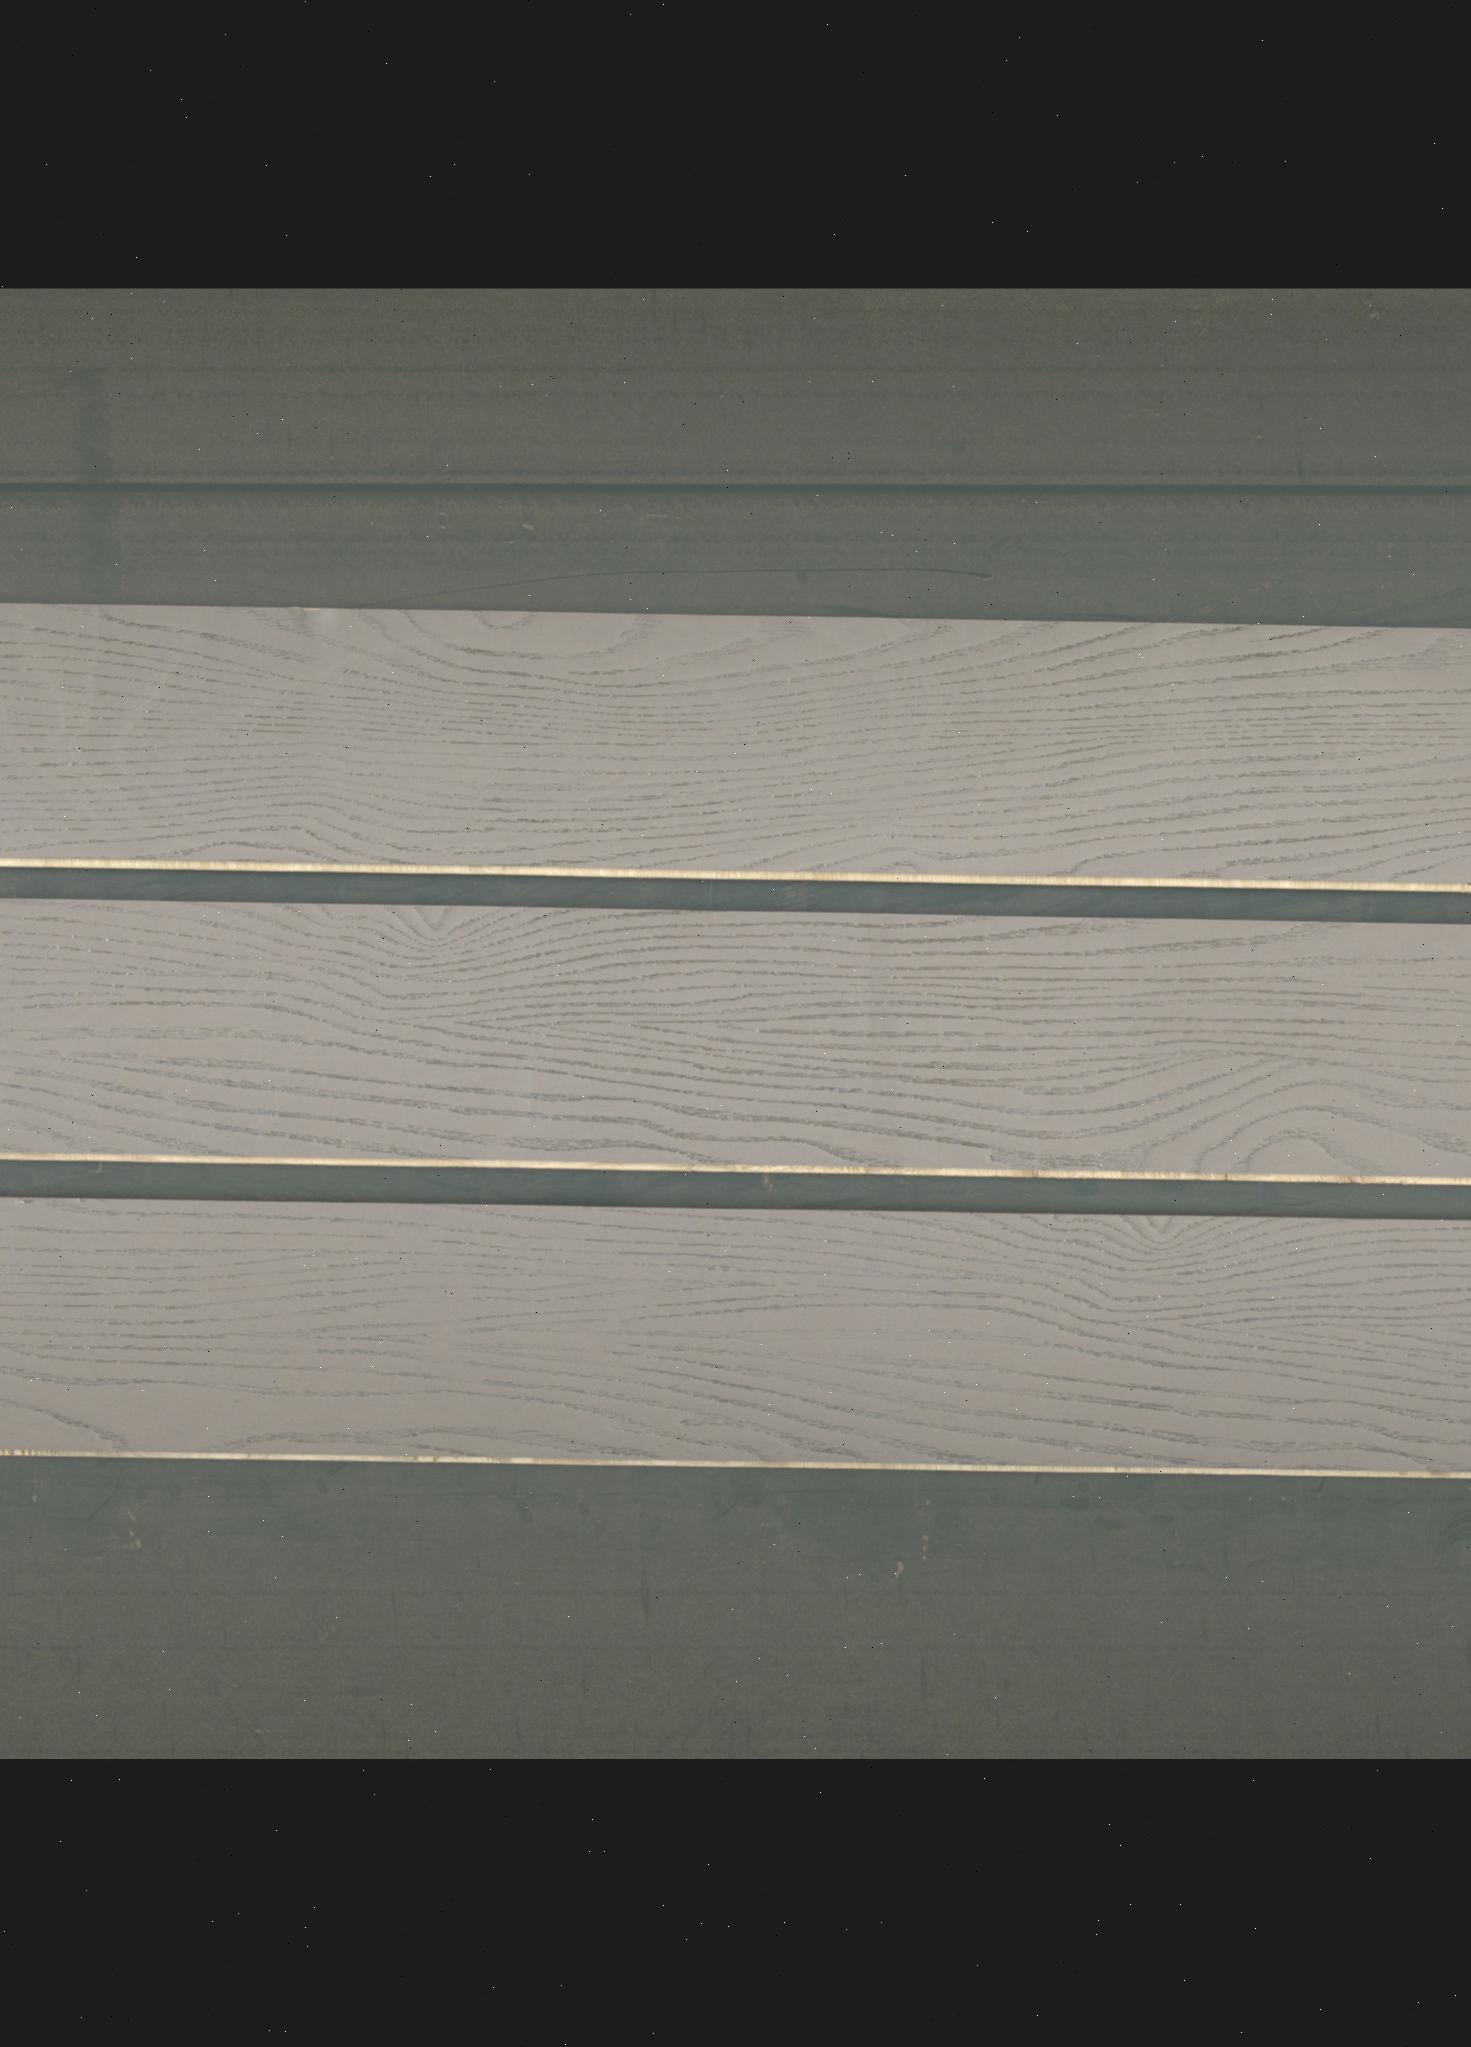
Label: mixers